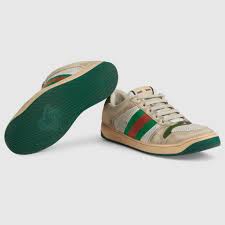
Waste category: shoes